DR P4

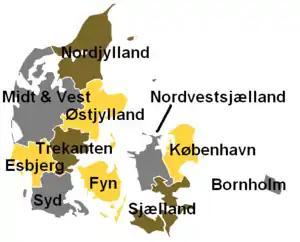
The regions in 2011

Formerly "DR Regionalen"; was expanded following the closure in 2013 of "P4 Nordvestsjælland" to cover the area formerly covered by the latter station.